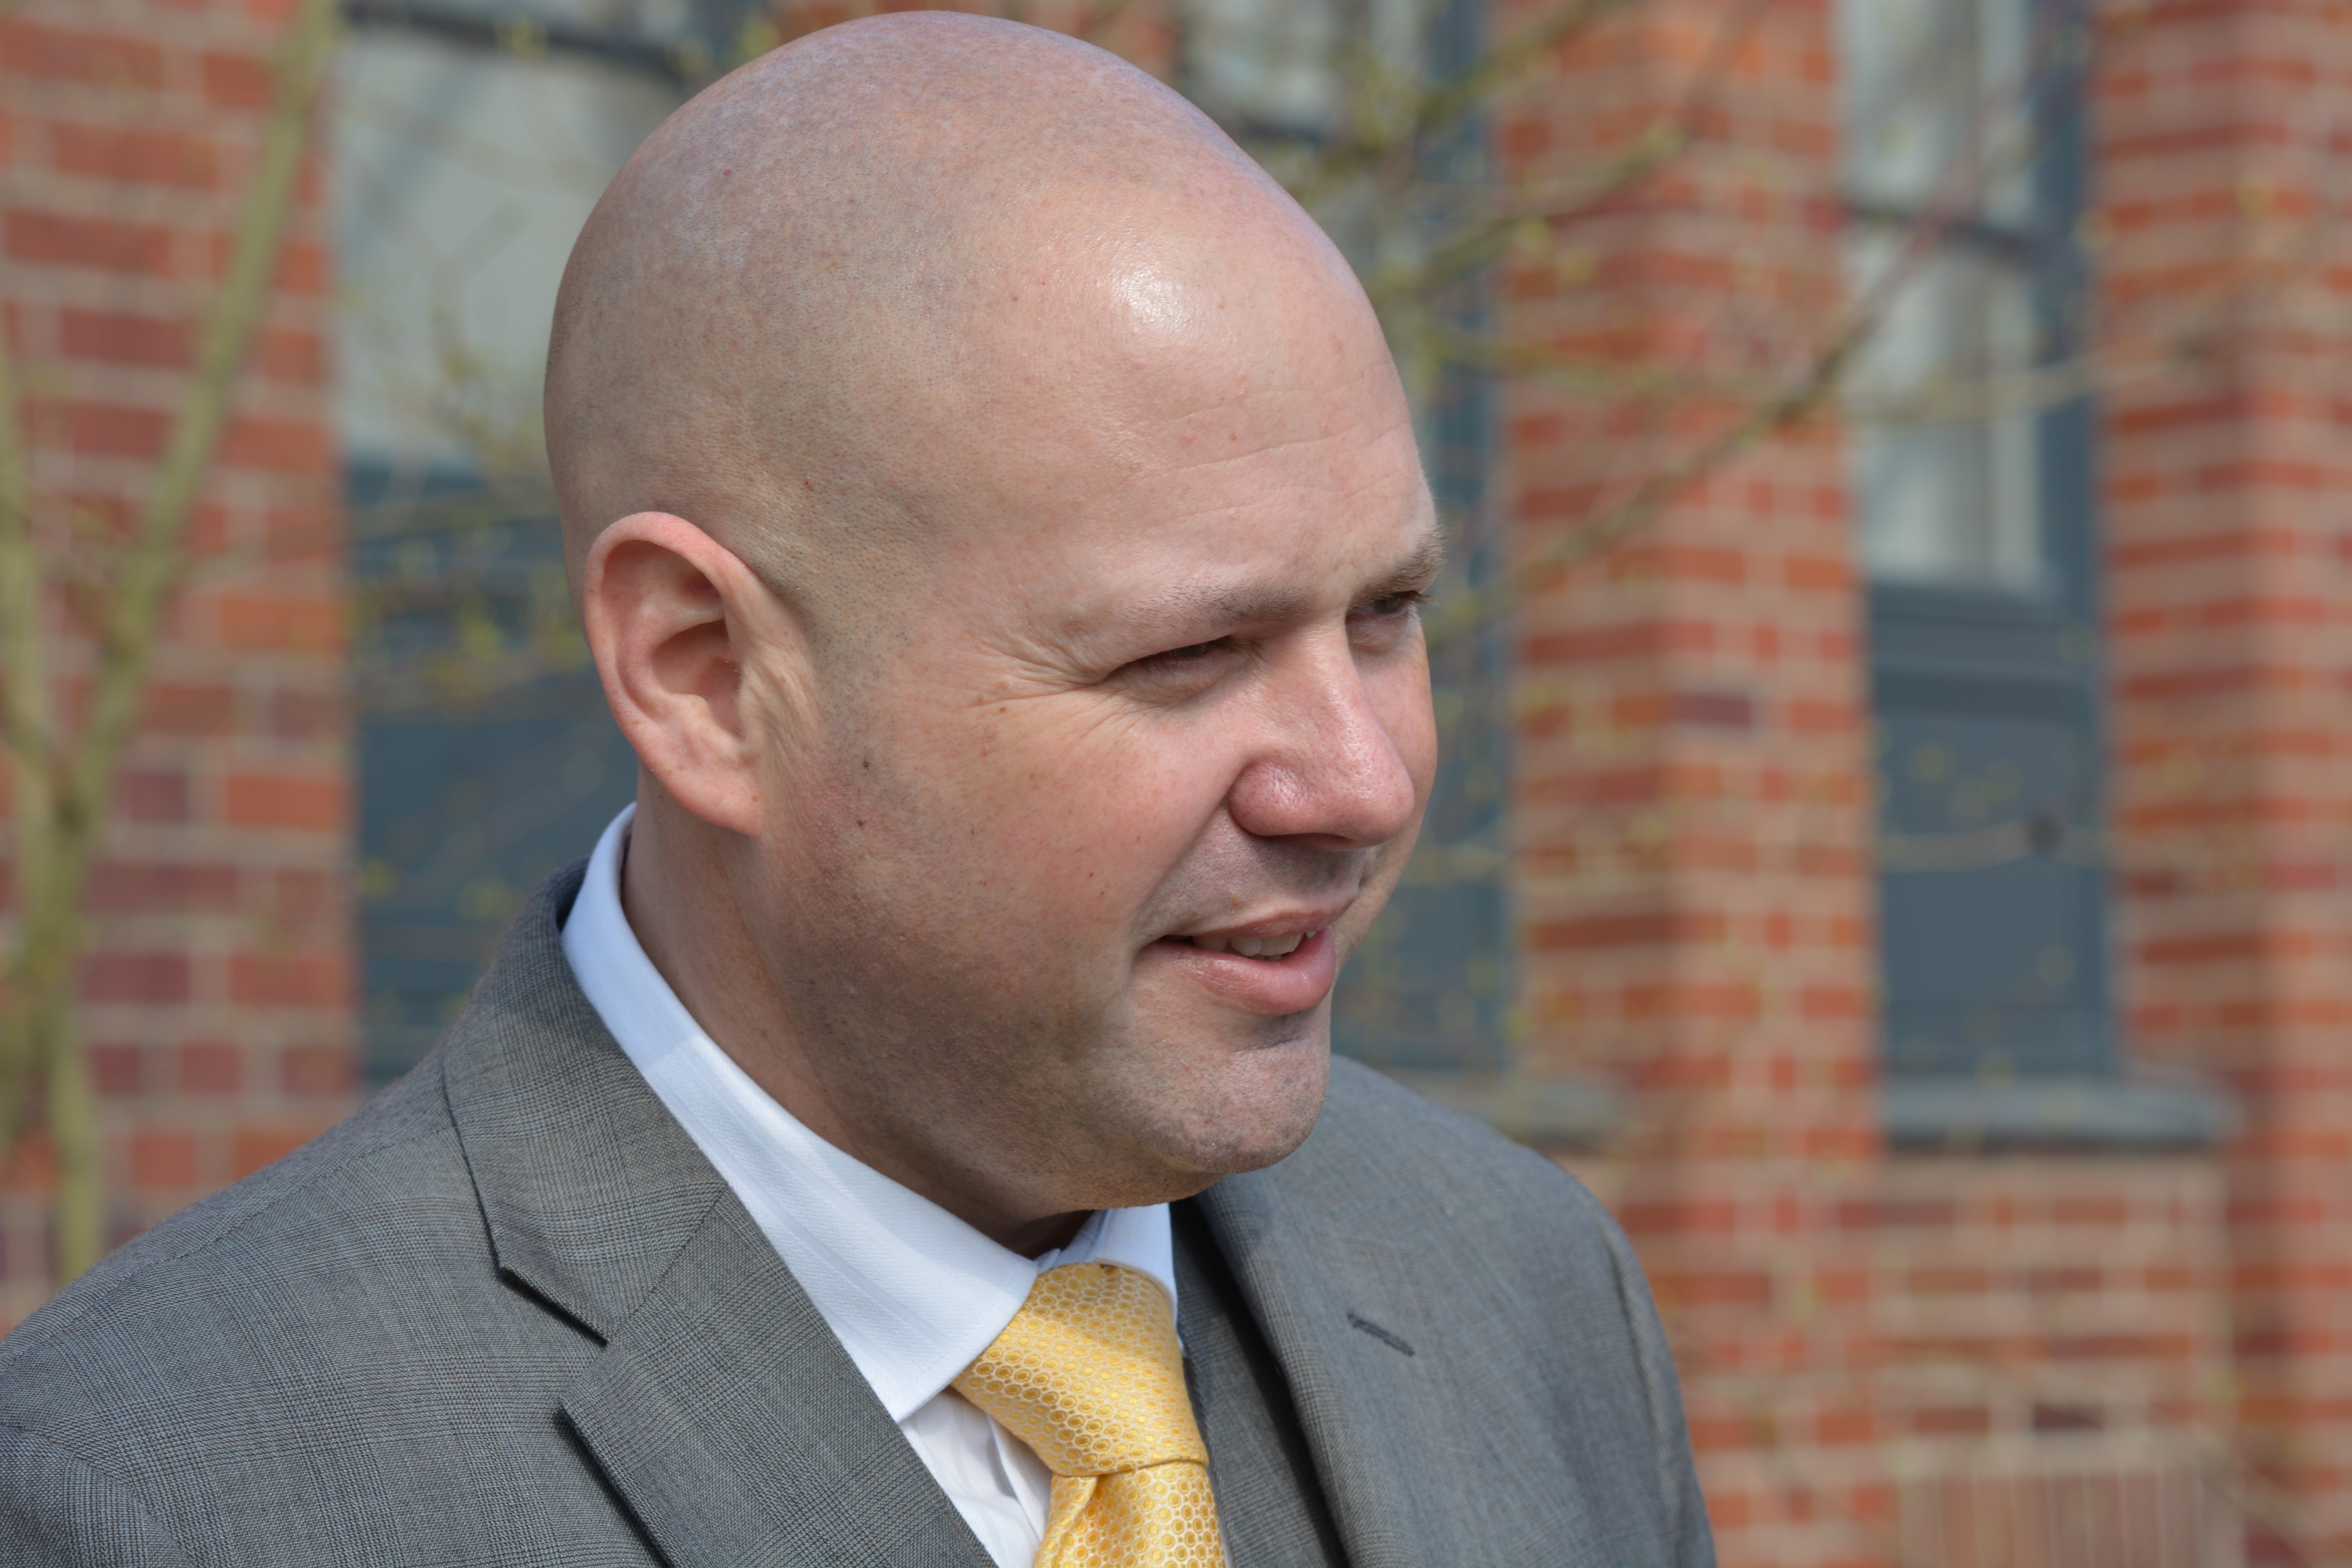
man, person, people, fire, profession, speaker, senior citizen, police, hamburg, official, troy anderson